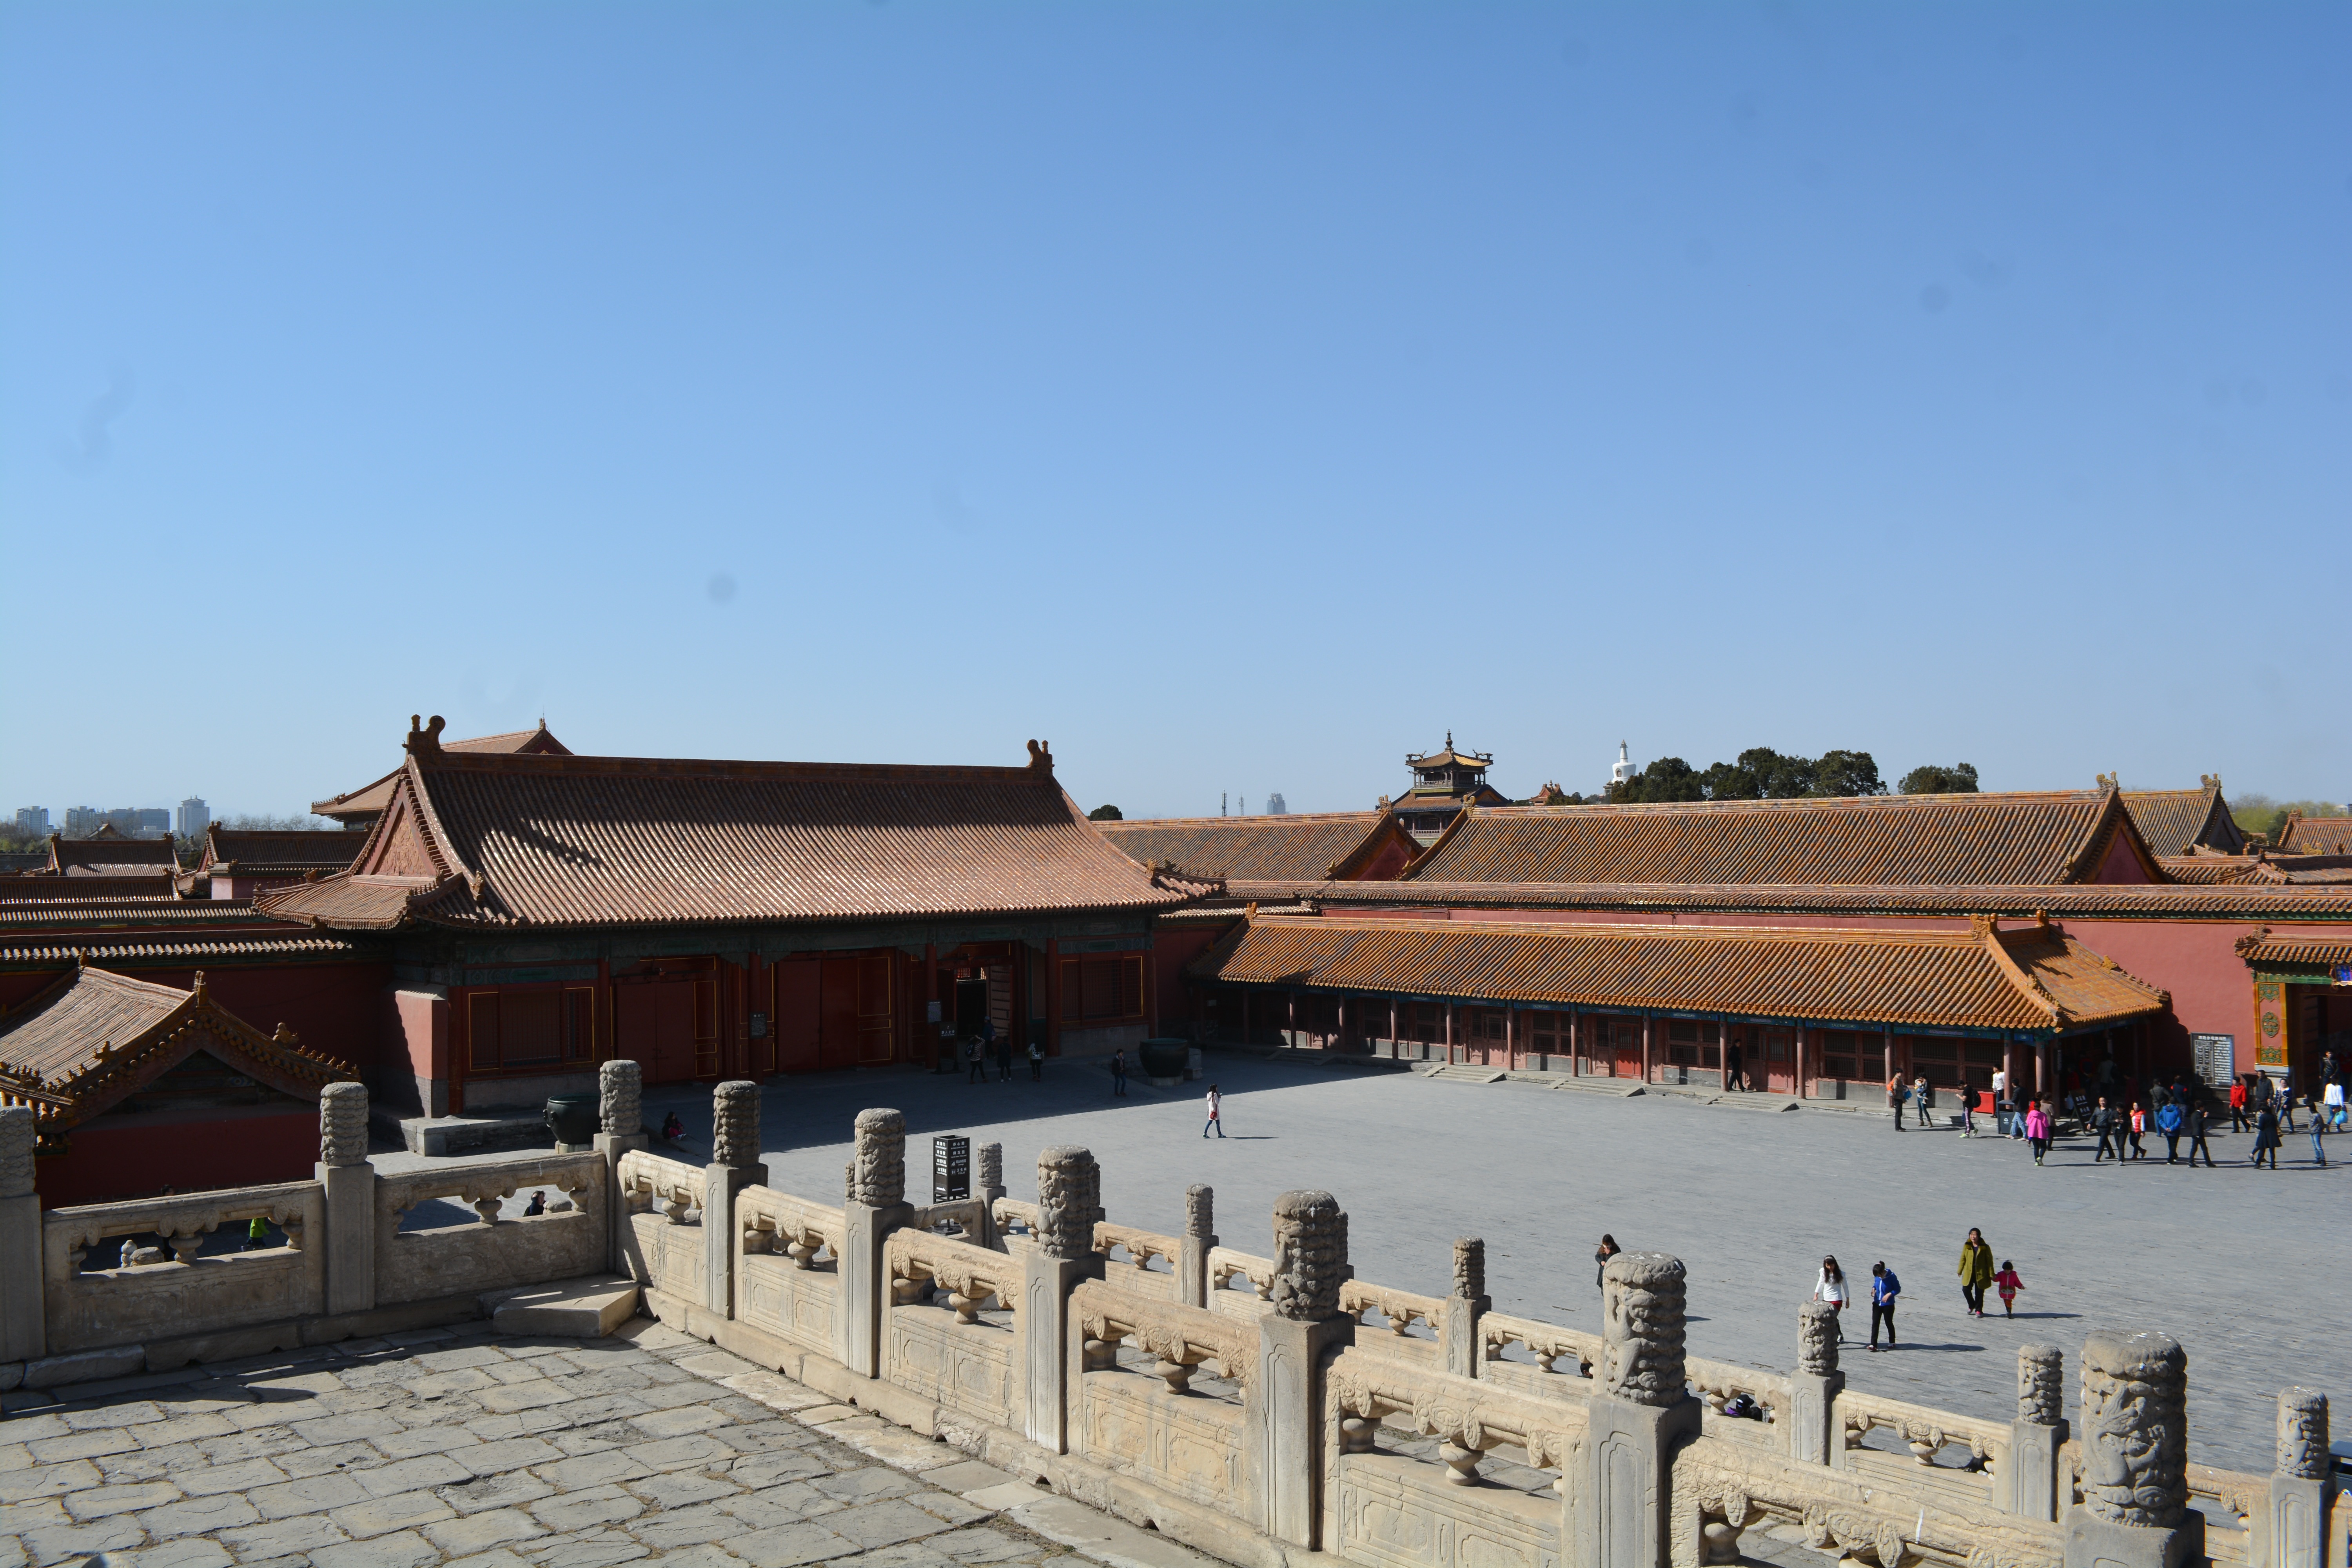
beach, town, roof